William Shepherd House

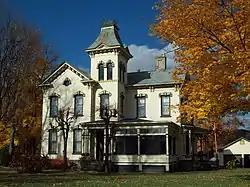
William Shepherd House, October 2009

William Shepherd House is a historic home located at Bath in Steuben County, New York. It was built in 1873 and is a two-story Italian Villa style brick dwelling on a raised ashlar basement.